Newburn

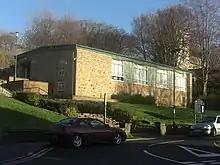
Newburn Library

In 1894, Newburn Urban District Council was formed. This governed Newburn, along with other suburbs to the west of Newcastle. In 1911, the district council offices were officially opened. On 1 April 1974, following the Local Government Act 1972, it became part of the metropolitan borough of Newcastle upon Tyne in the metropolitan county of Tyne and Wear. The area is now part of the parliamentary constituency of Newcastle upon Tyne North.